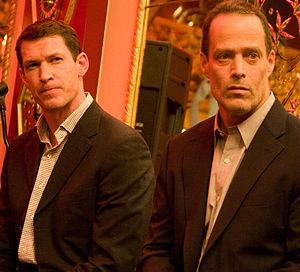
Sebastian Junger, né le 17 janvier 1962 à Belmont dans le Massachusetts, est un journaliste et écrivain américain, notamment auteur du best-seller En pleine tempête, inspiré d'une violente tempête qui frappa la Nouvelle-Angleterre en 1991 et de "Guerre", publié en France par les Éditions de Fallois en février 2011. Ce dernier récit, d'un réalisme saisissant, est le fruit des séjours effectués par Sebastian Junger au sein d'une unité de combat de l'US Army.